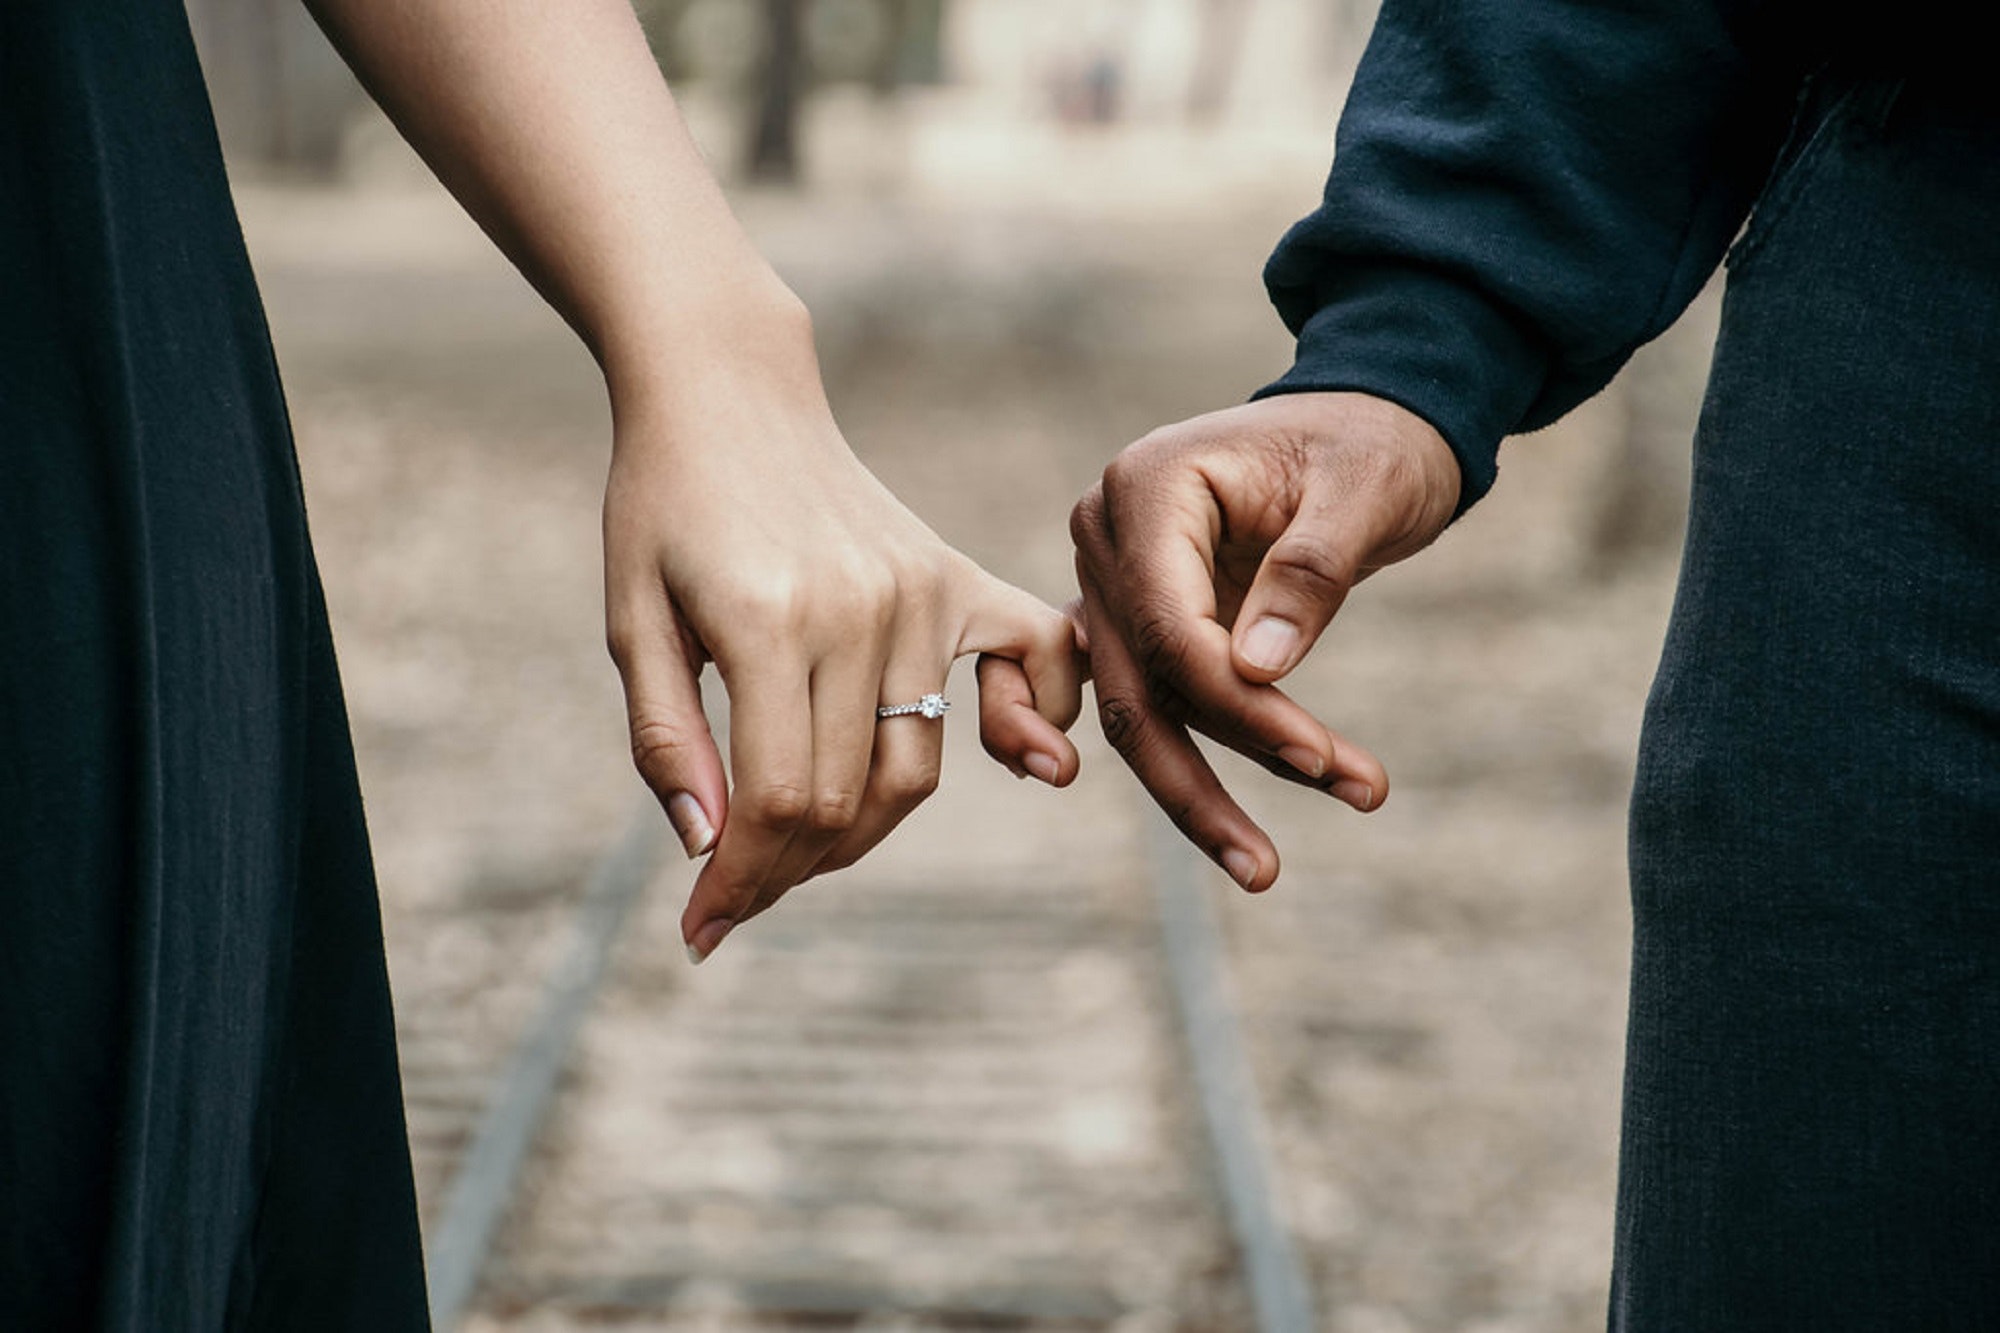
photograph, hand, holding hands, gesture, finger, interaction, love, ring, wedding ring, wedding ceremony supply, photography, engagement, nail, ceremony, wedding, marriage